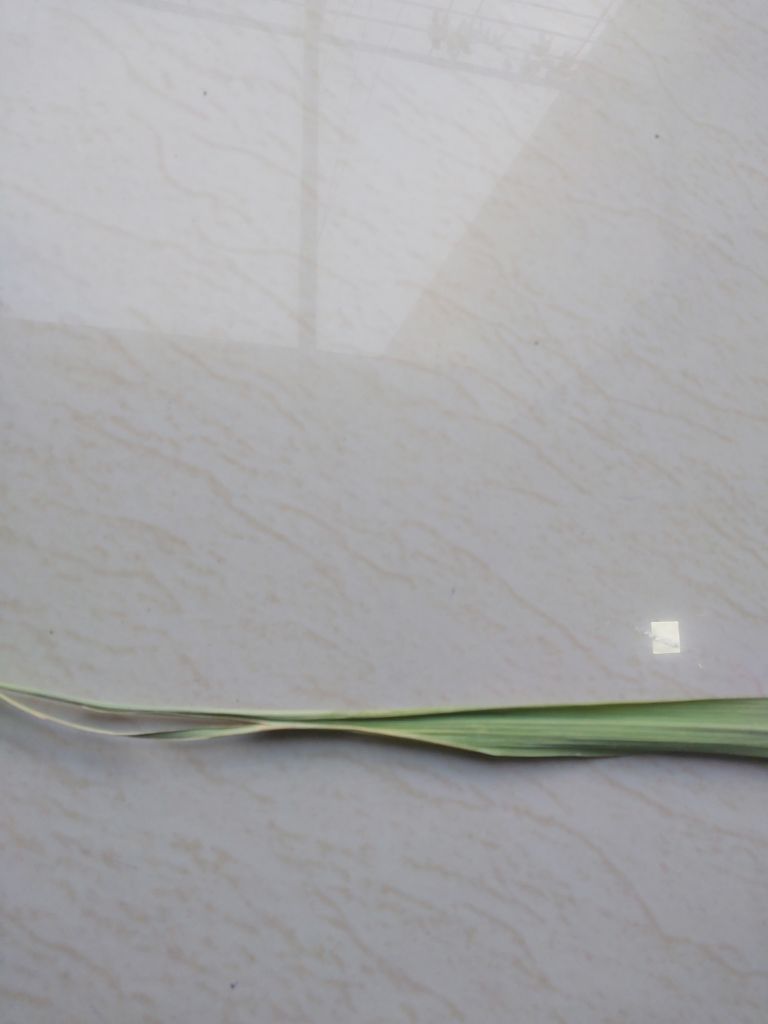
Label: Smut